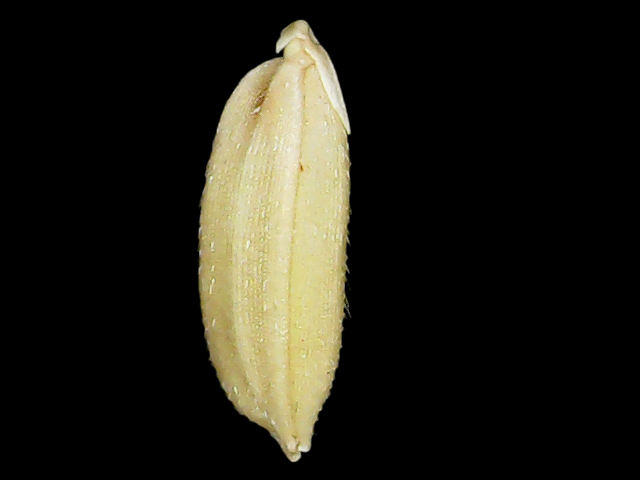
Rice variety: Bd30